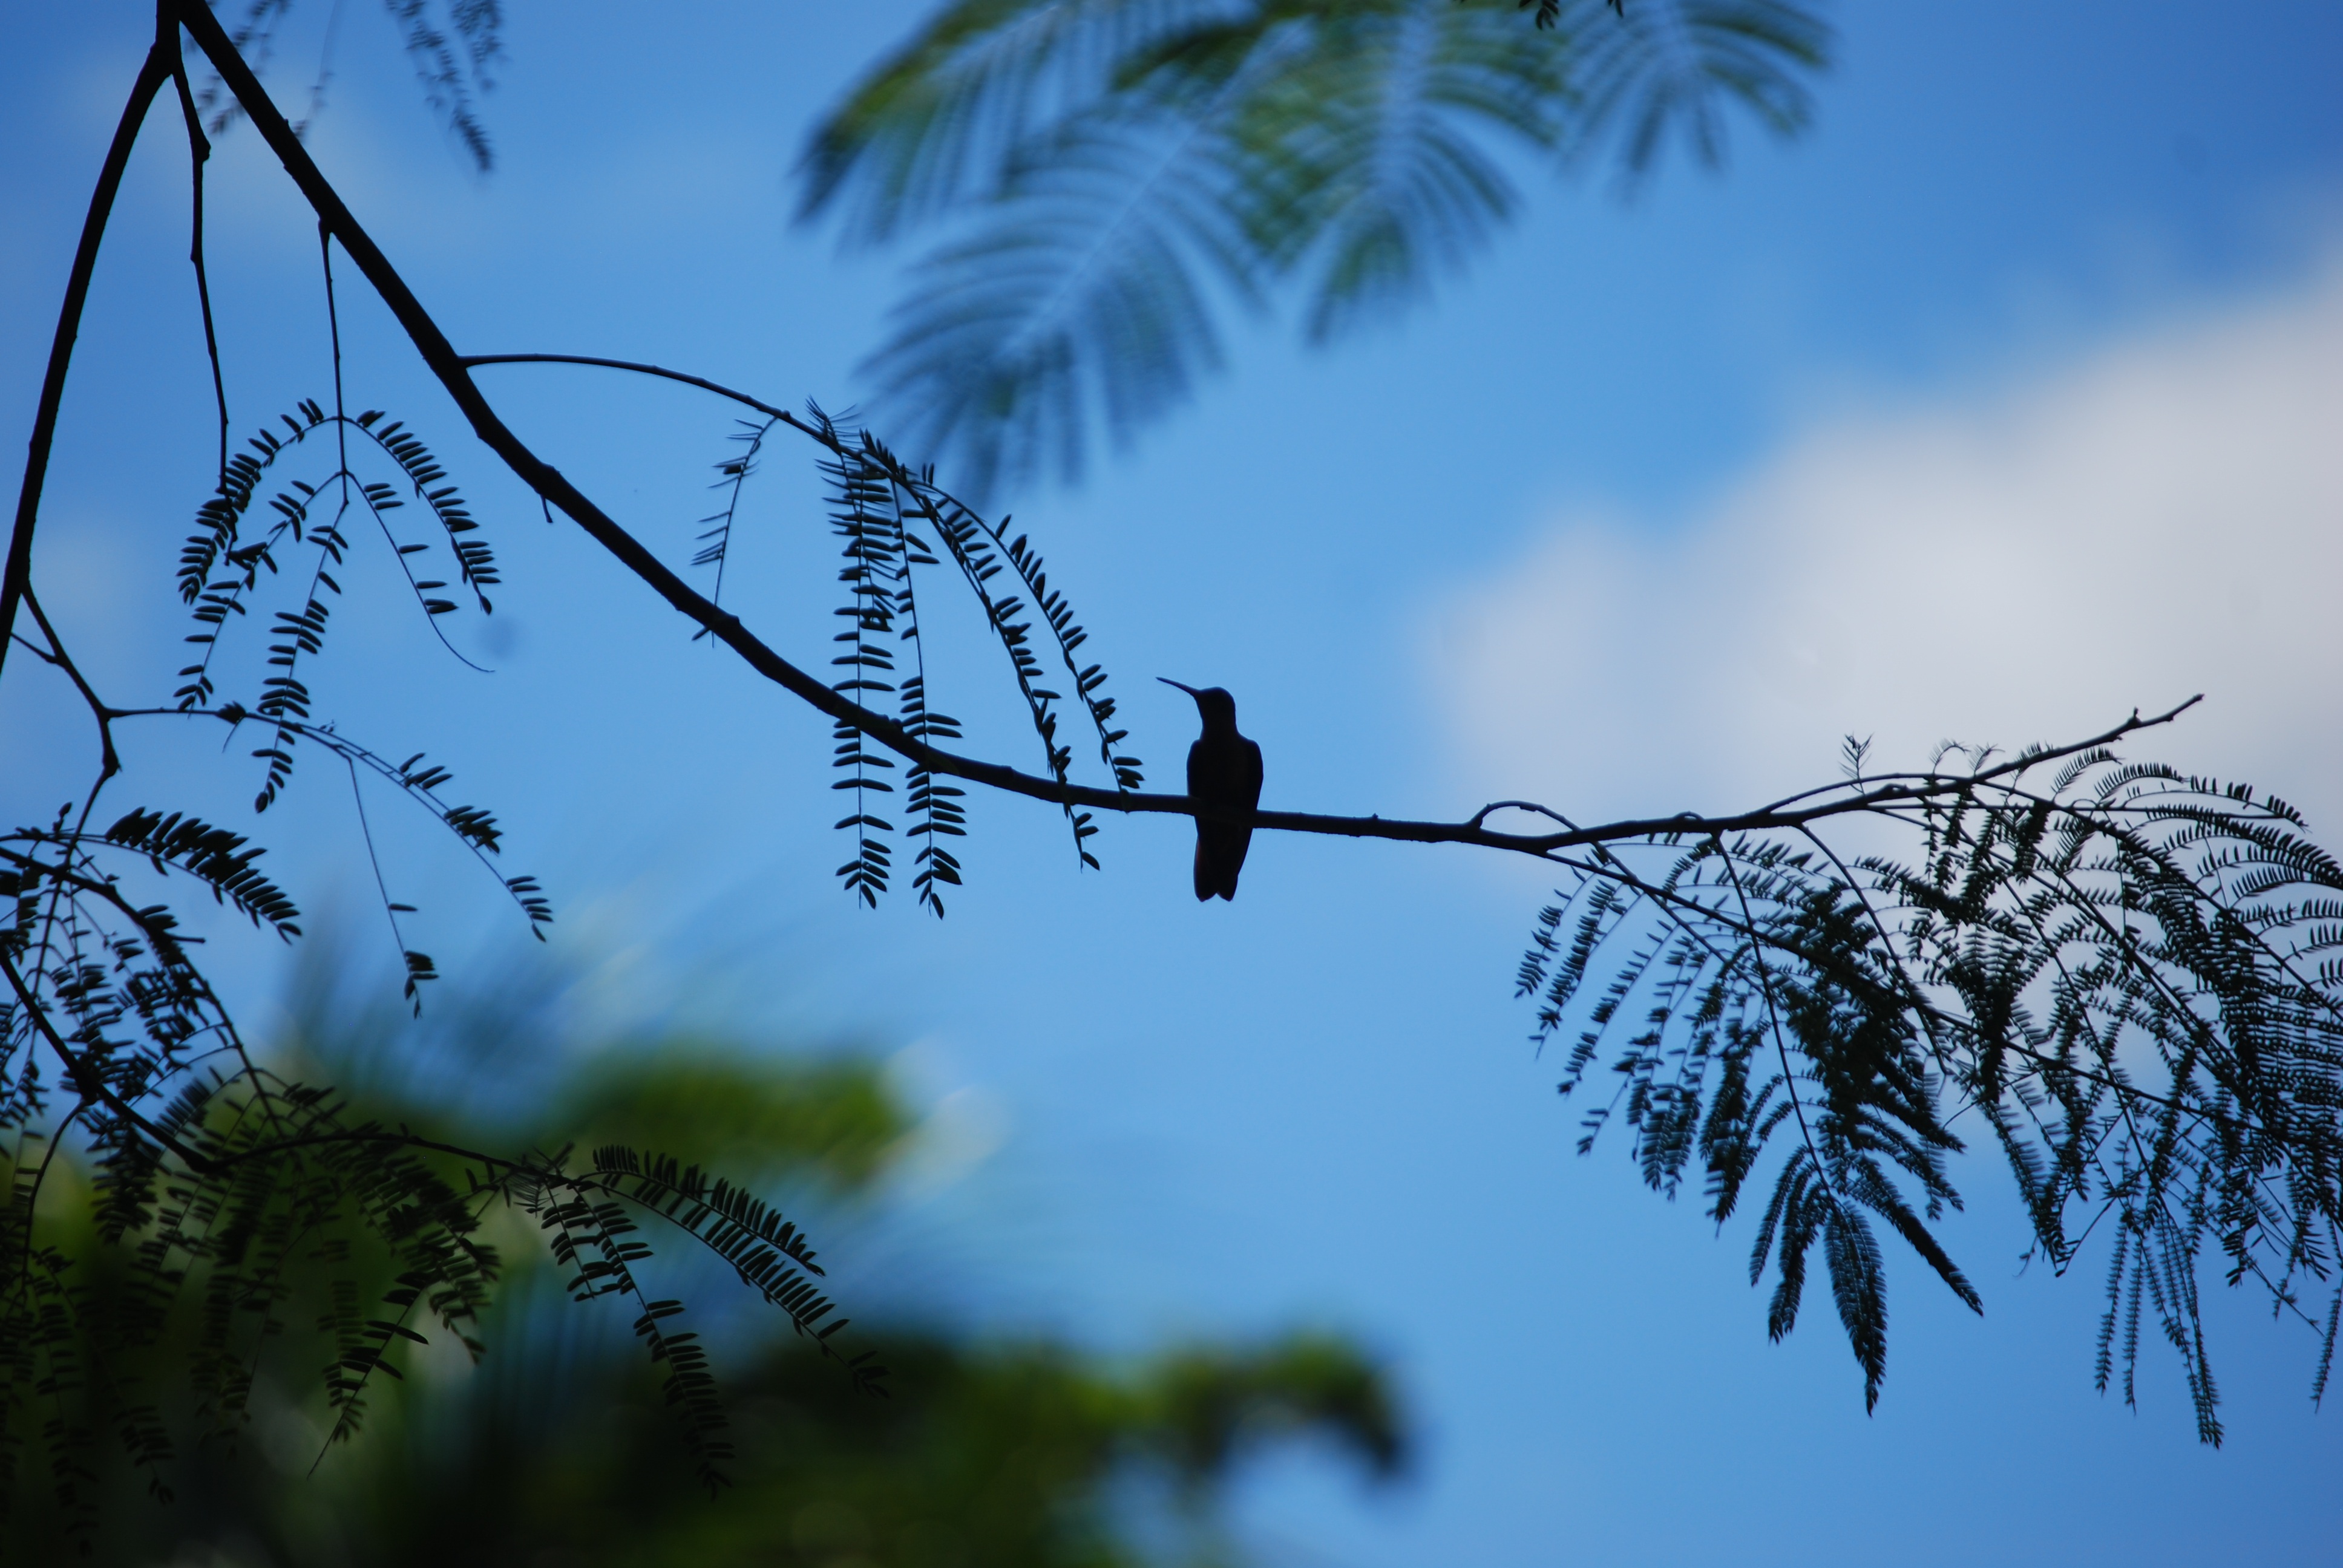
tree, nature, grass, branch, silhouette, winter, cloud, plant, sky, sunlight, morning, leaf, flower, wind, frost, wildlife, reflection, season, twig, birds, atmospheric phenomenon, woody plant, arecales